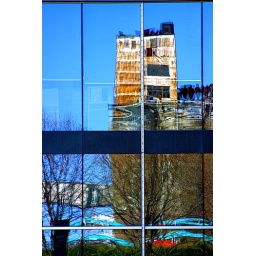
A photographic Eupho_RIQUE recall a reflection on an office building in Griffintown Montreal